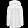
Label: Coat